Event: Nepal Earthquake
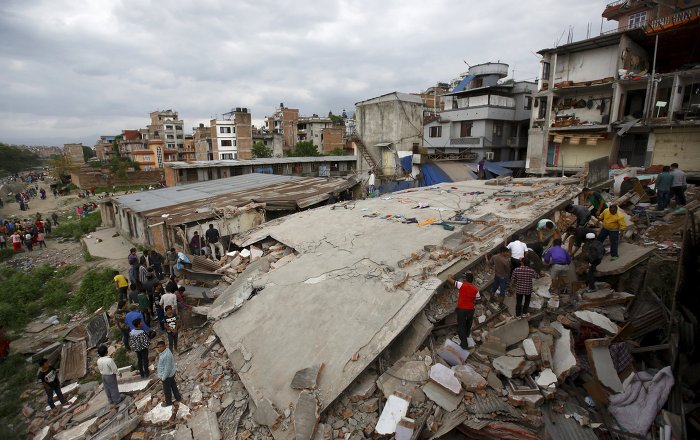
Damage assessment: damage